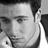
Emotion: sad